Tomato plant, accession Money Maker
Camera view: vertical (180 deg); turntable rotation: 150 degrees
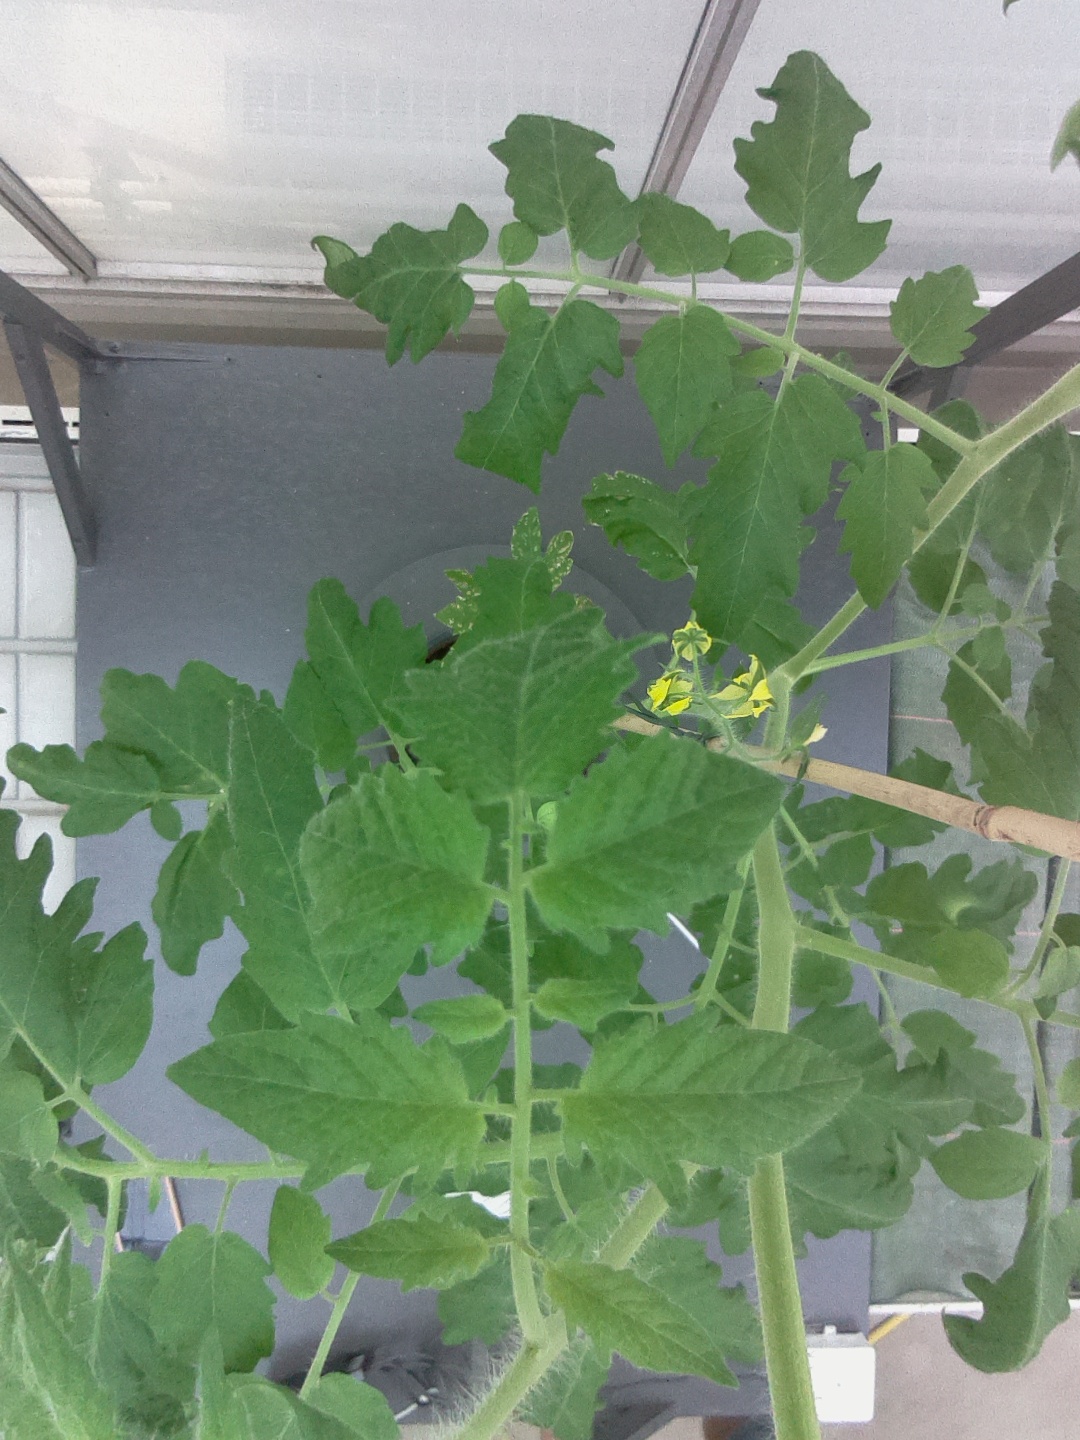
BBCH growth stage 65: Full flowering, 50%-60% of flowers open, first petals falling